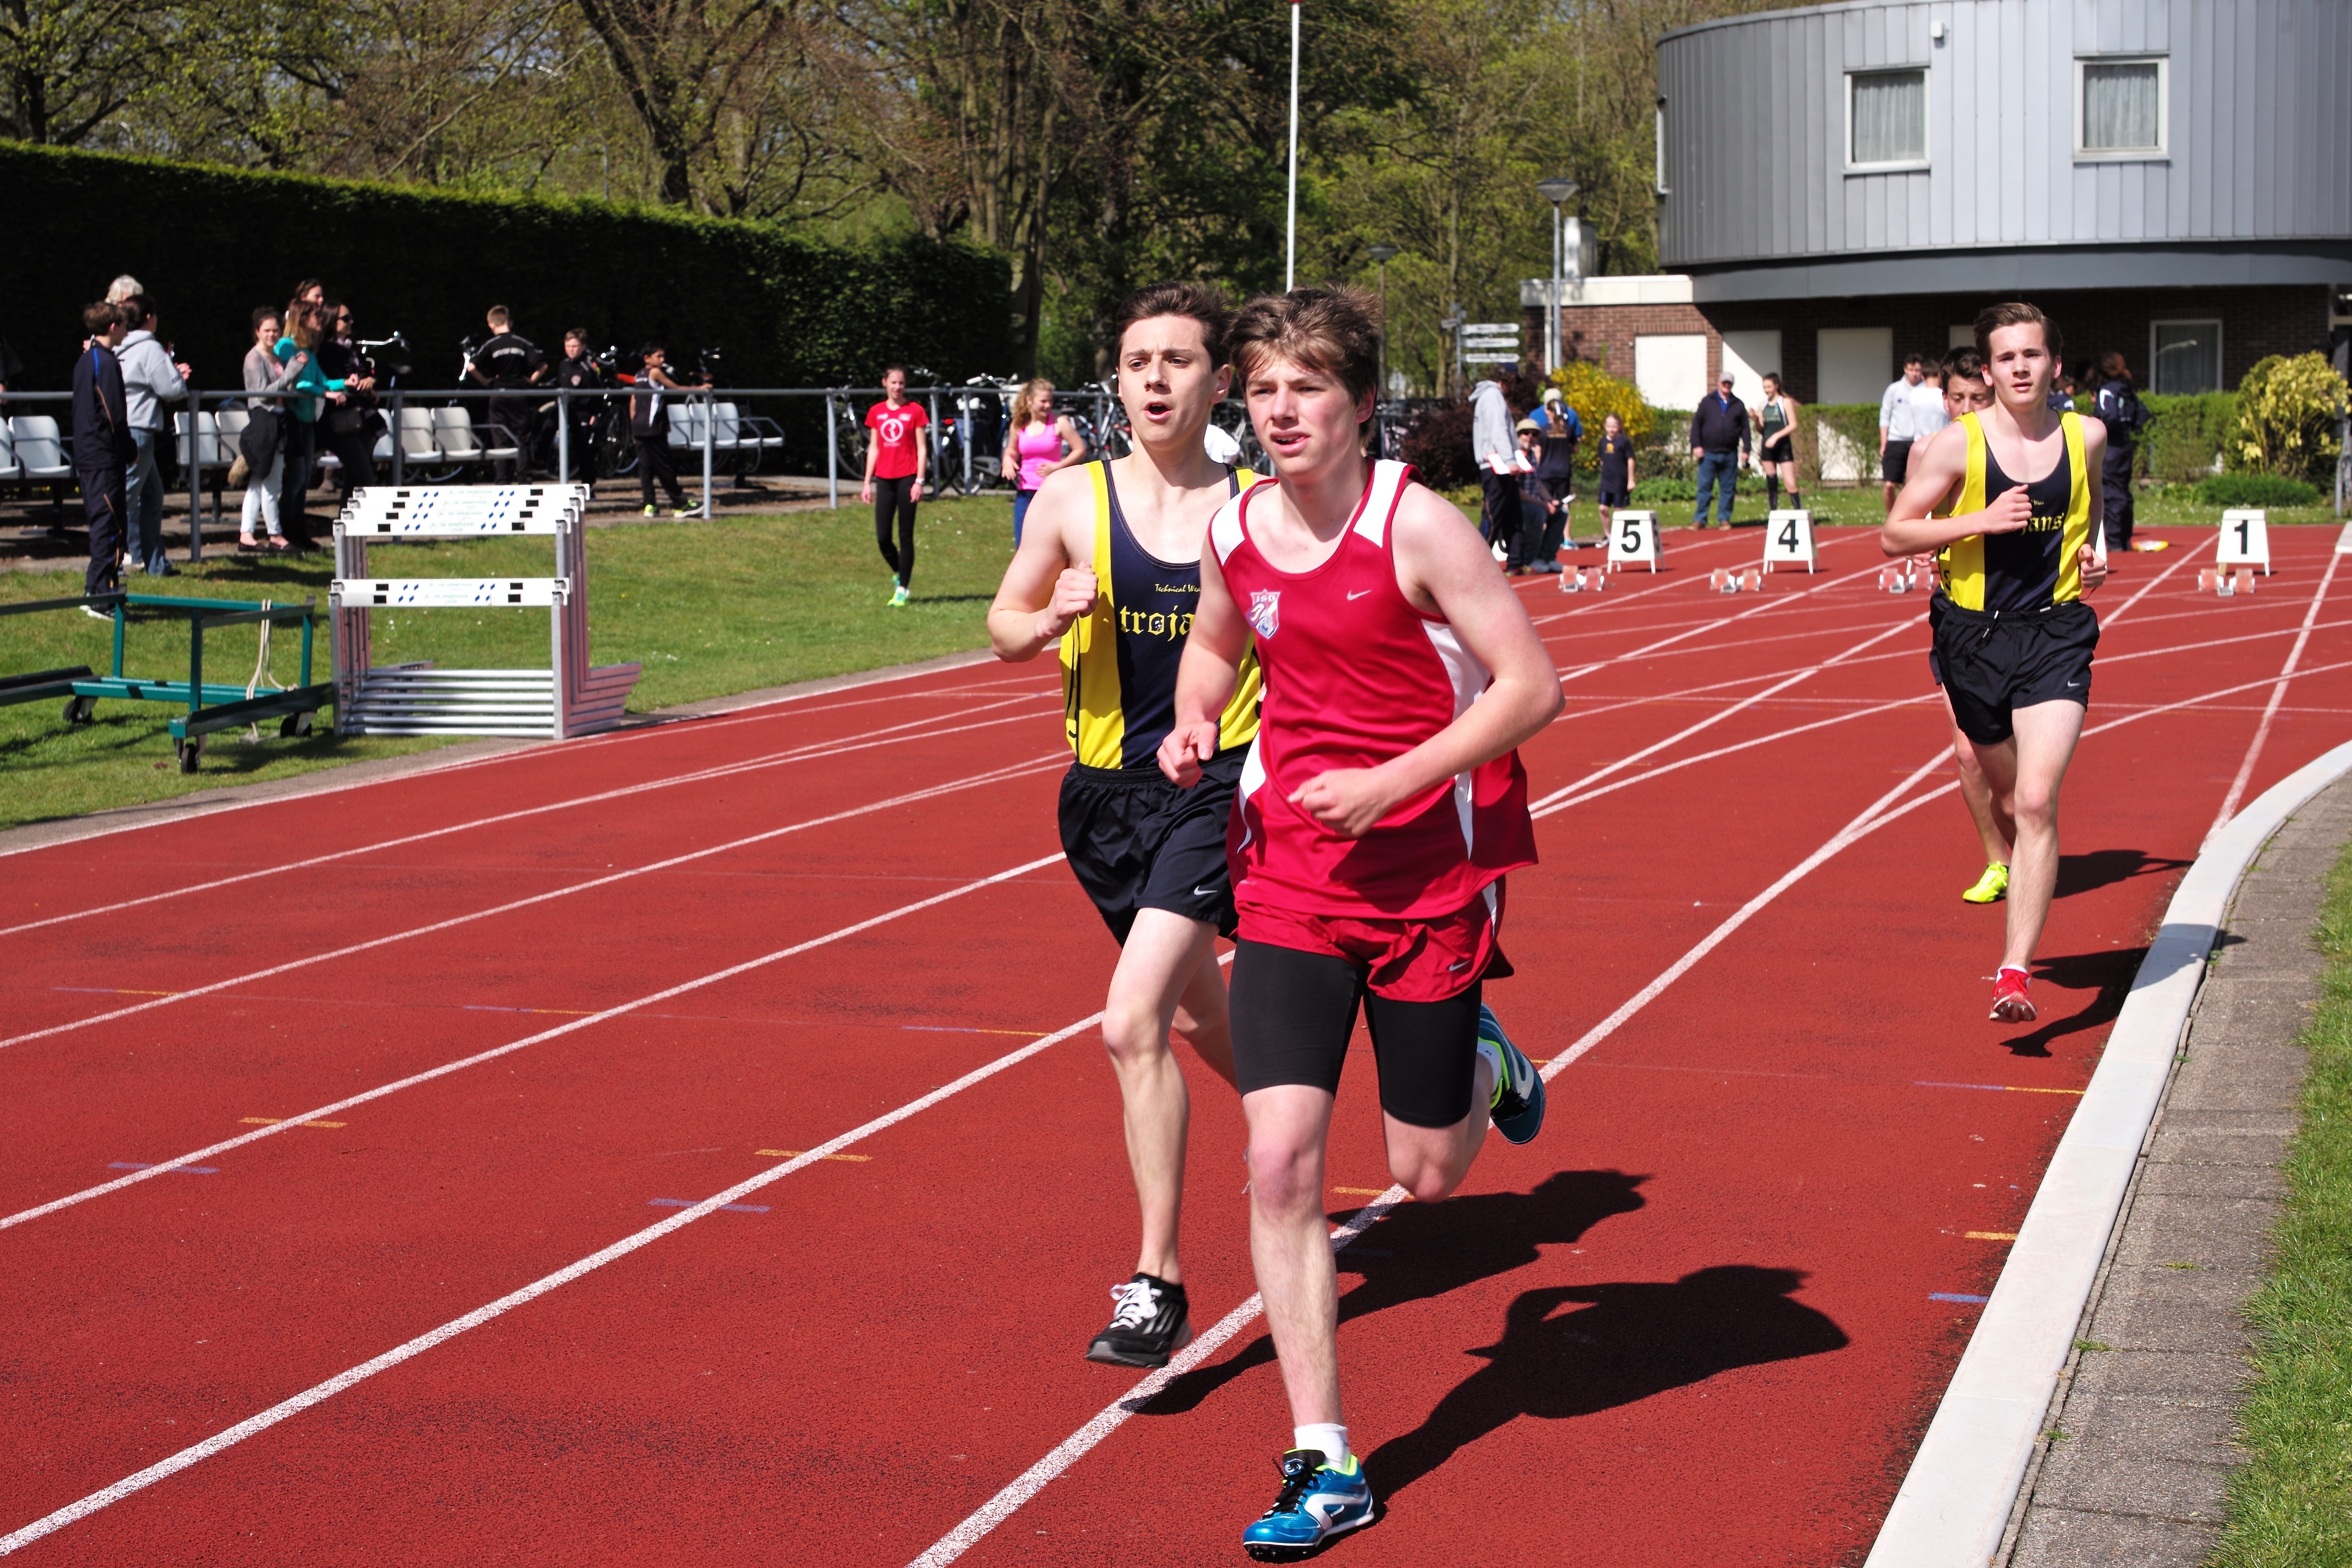
track, running, run, runner, ash, race, competition, holland, hague, netherlands, international, girls, m, american, sports, boys, 50, school, runners, endurance, junior, leica, 240, summilux, varsity, athletics, meet, sprint, physical exercise, human action, duathlon, track and field athletics, middle distance running, 800 metres, 4 100 metres relay